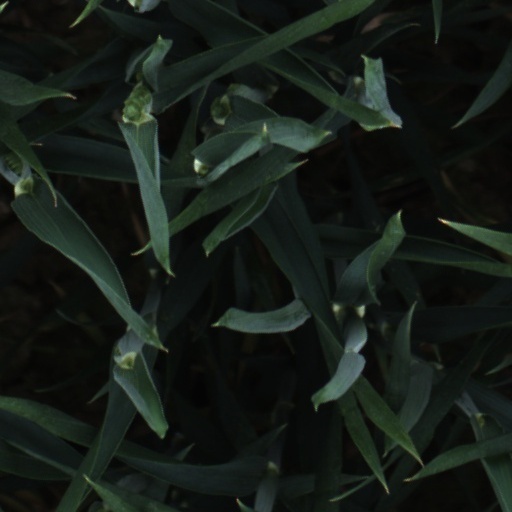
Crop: wheat